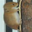
Label: mouse